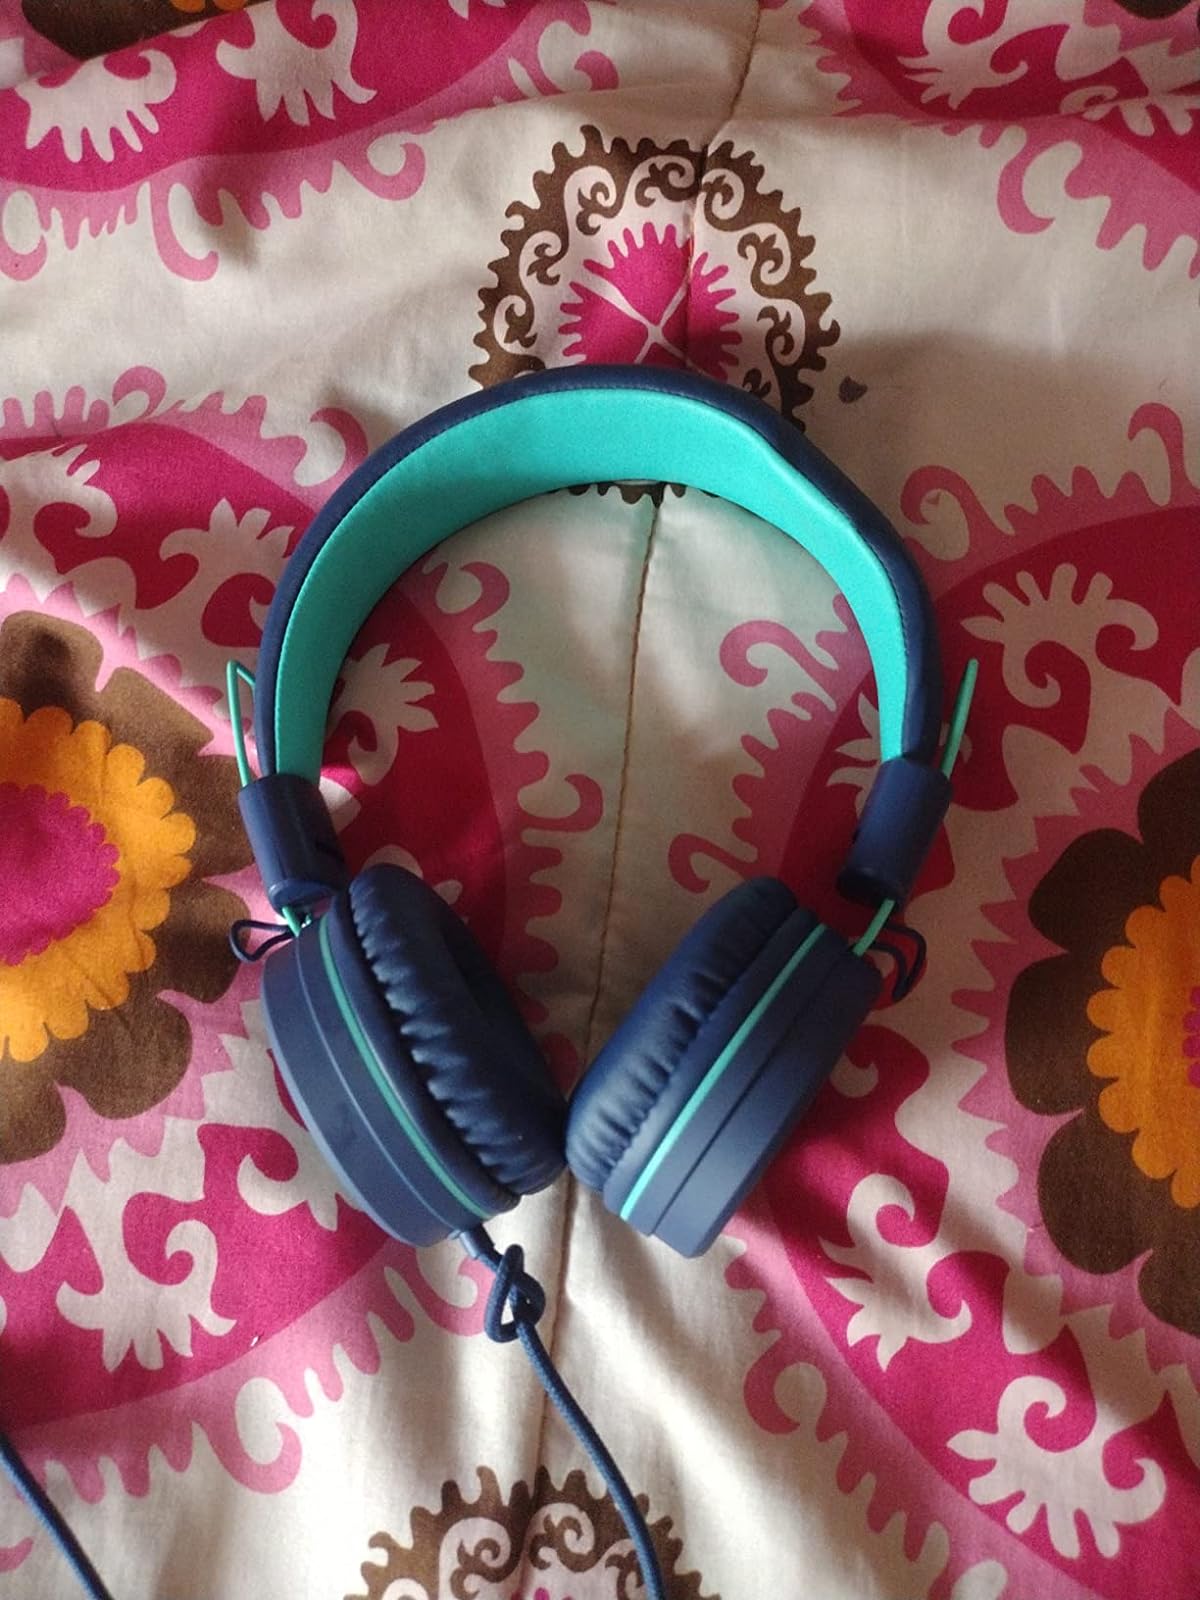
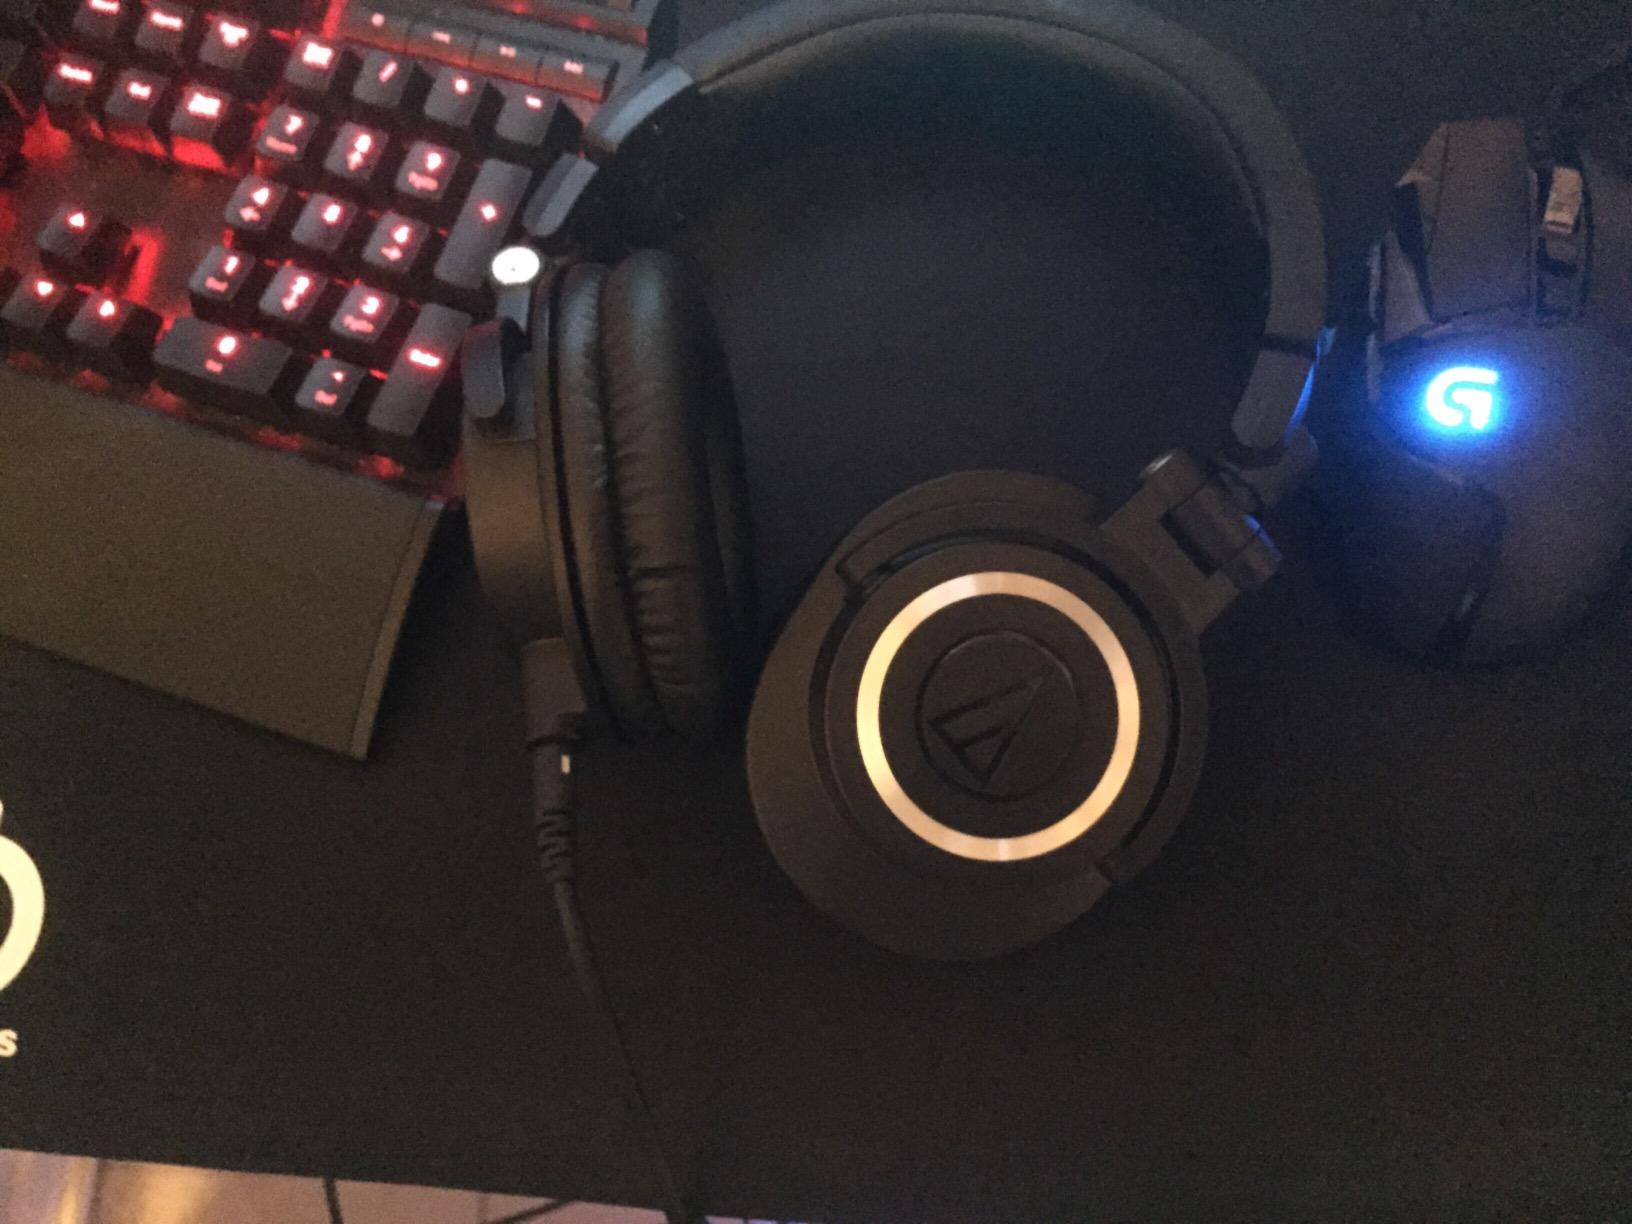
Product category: headphones
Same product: no